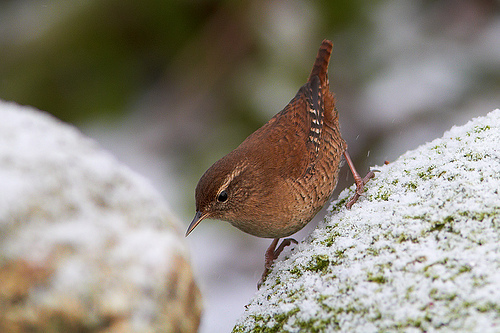
this reddish brown bird has little white speckles on its wing
this bird has a medium curved bill, a light brown eyebrow, and a dark brown crown.
a small bird with an all brown body and head, black and white secondaries, and a sharp bill.
this bird has a speckled belly and breast with a short pointy bill.
small brown and black bird with long red tarsus and medium brown beak
this bird is brown with white spots and has a long, pointy beak.
this tiny bird is mainly brown, it has a very pointy beak and a mix or white and black on some feathers.
this bird has wings that are brown and has a short bill
this bird is mostly brown it does have hints of white and black at the tip of its feathers it has a long skinny legs
this bird is brown with black and has a very short beak.
Species: Winter Wren